Dufferin Street

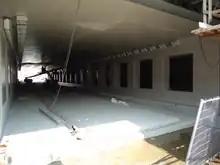
The Dufferin Jog was recently removed at Queen Street, providing drivers with a direct continuation of Dufferin Street

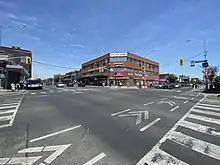
Dufferin Street at Bloor Street West (2022)

The intersection of Dufferin Street and Queen Street West intersects with the main railway line from northwest of Toronto to downtown at Union Station. This intersection was the site of the Parkdale Railway Station which was originally a level crossing. In the 1890s, an underpass (initially called "the subway") was built for Queen Street to accommodate growing east–west traffic; however, one was not built for Dufferin Street to connect it a block north of Queen. At the time, the area north of the railway line was heavily industrial and factories backed onto the tracks. North–south traffic was not expected nor planned for and the two sections of Dufferin were not connected. As automobiles arrived in Toronto around 1903, and for the next 107 years, vehicles looking to travel along Dufferin detoured around the closed section to Peel (east–west) and Gladstone (north–south), which became "de facto" sections of Dufferin. The detour was known locally as the "Dufferin Jog".